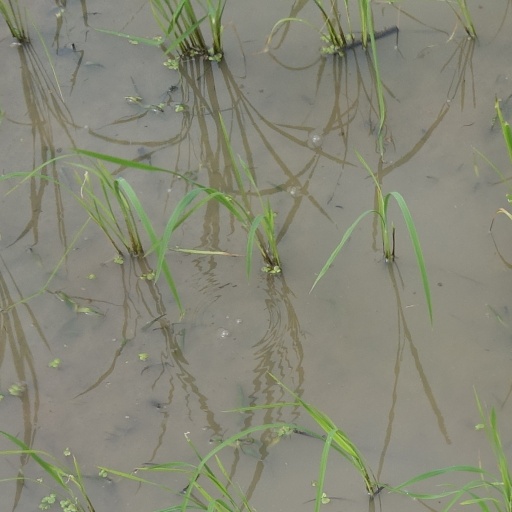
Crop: rice